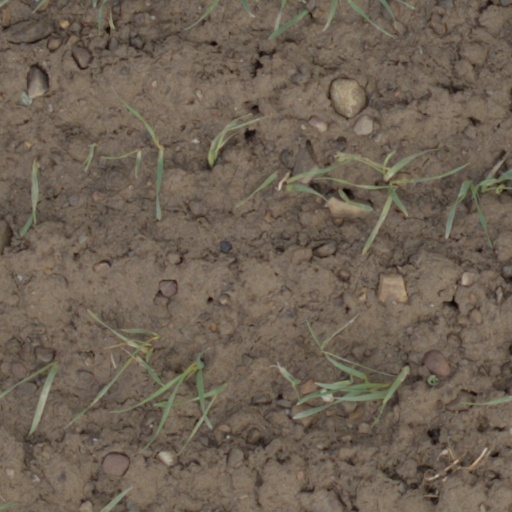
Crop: wheat